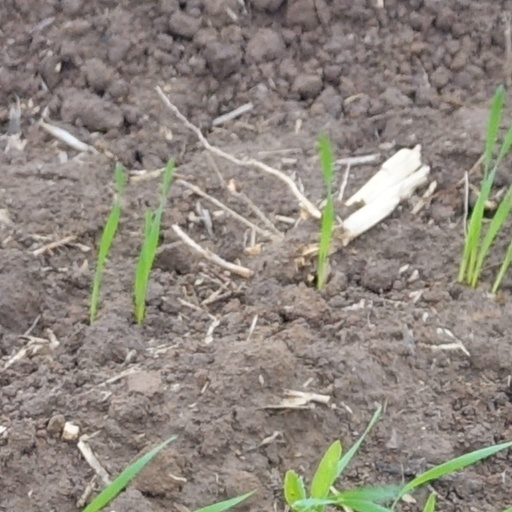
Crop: wheat